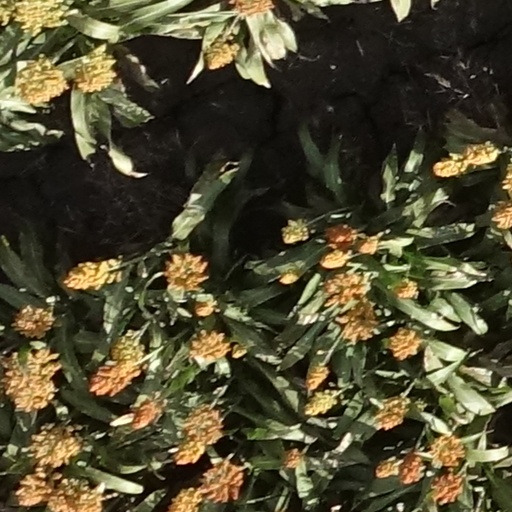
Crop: sorghum